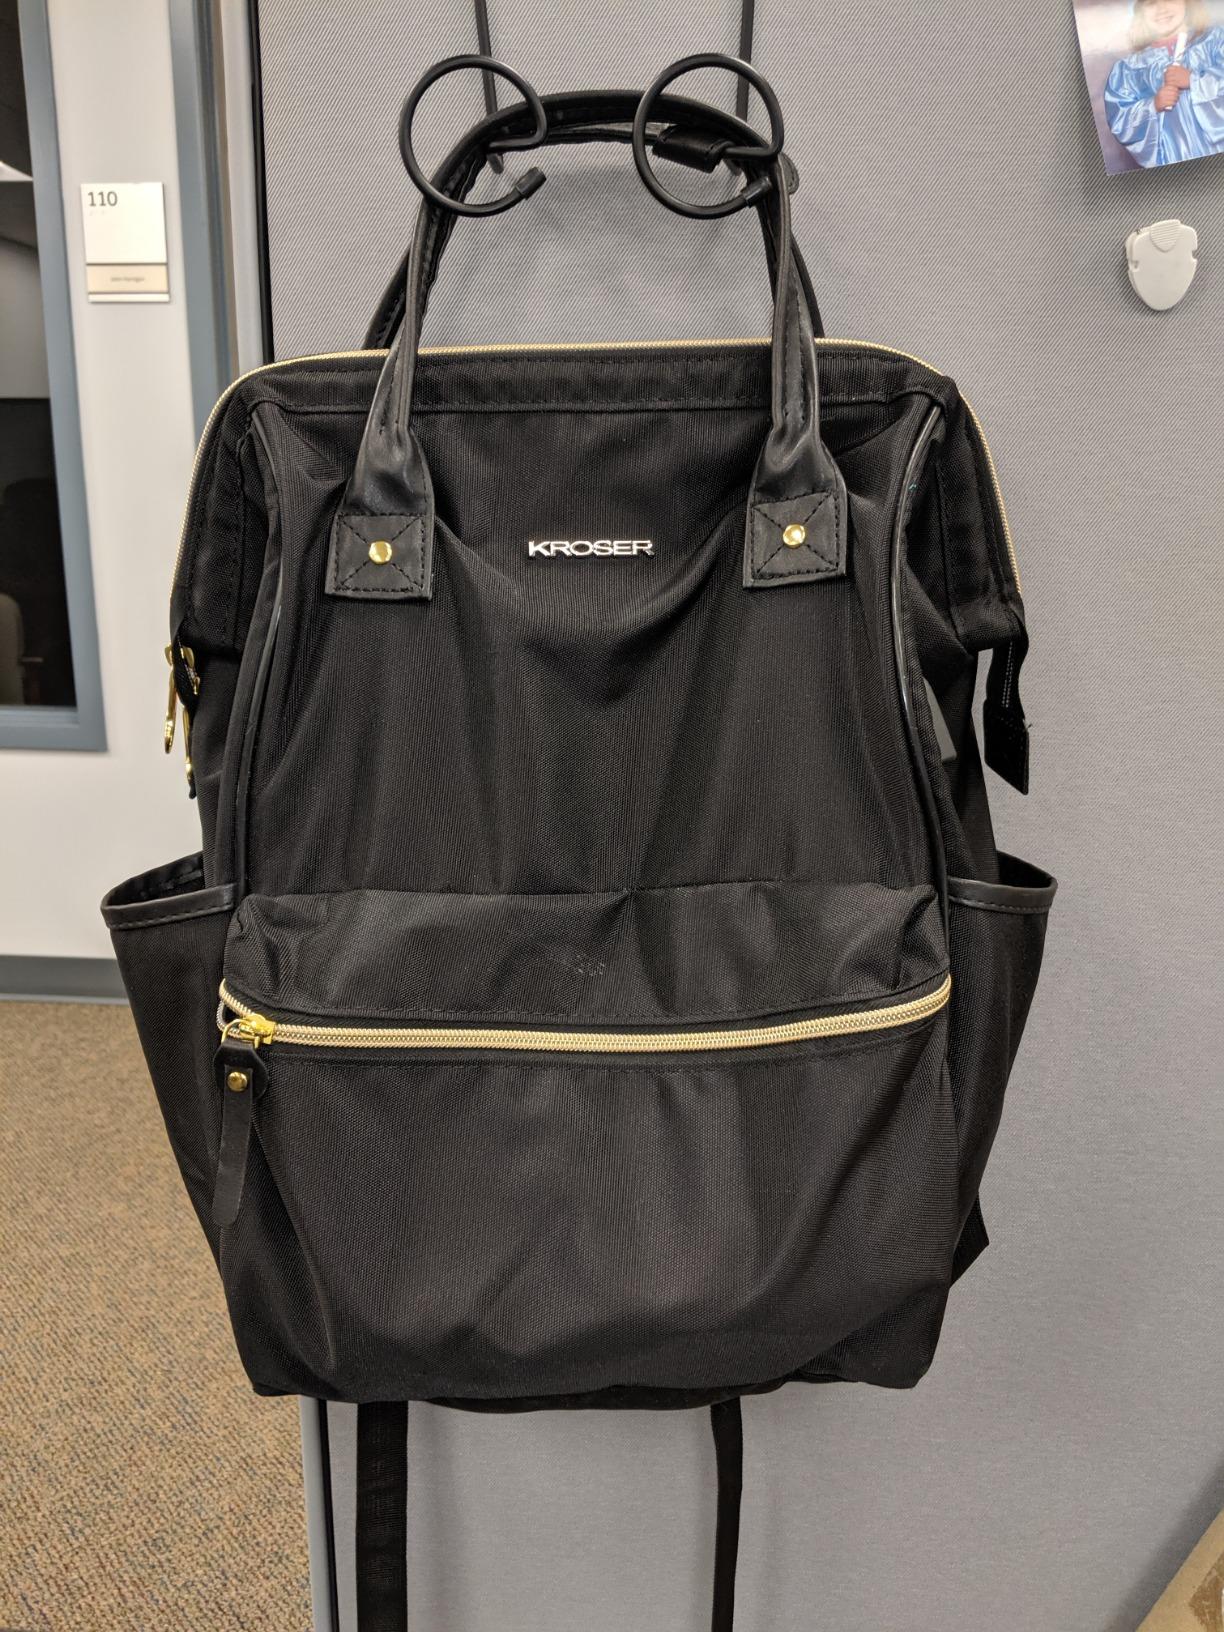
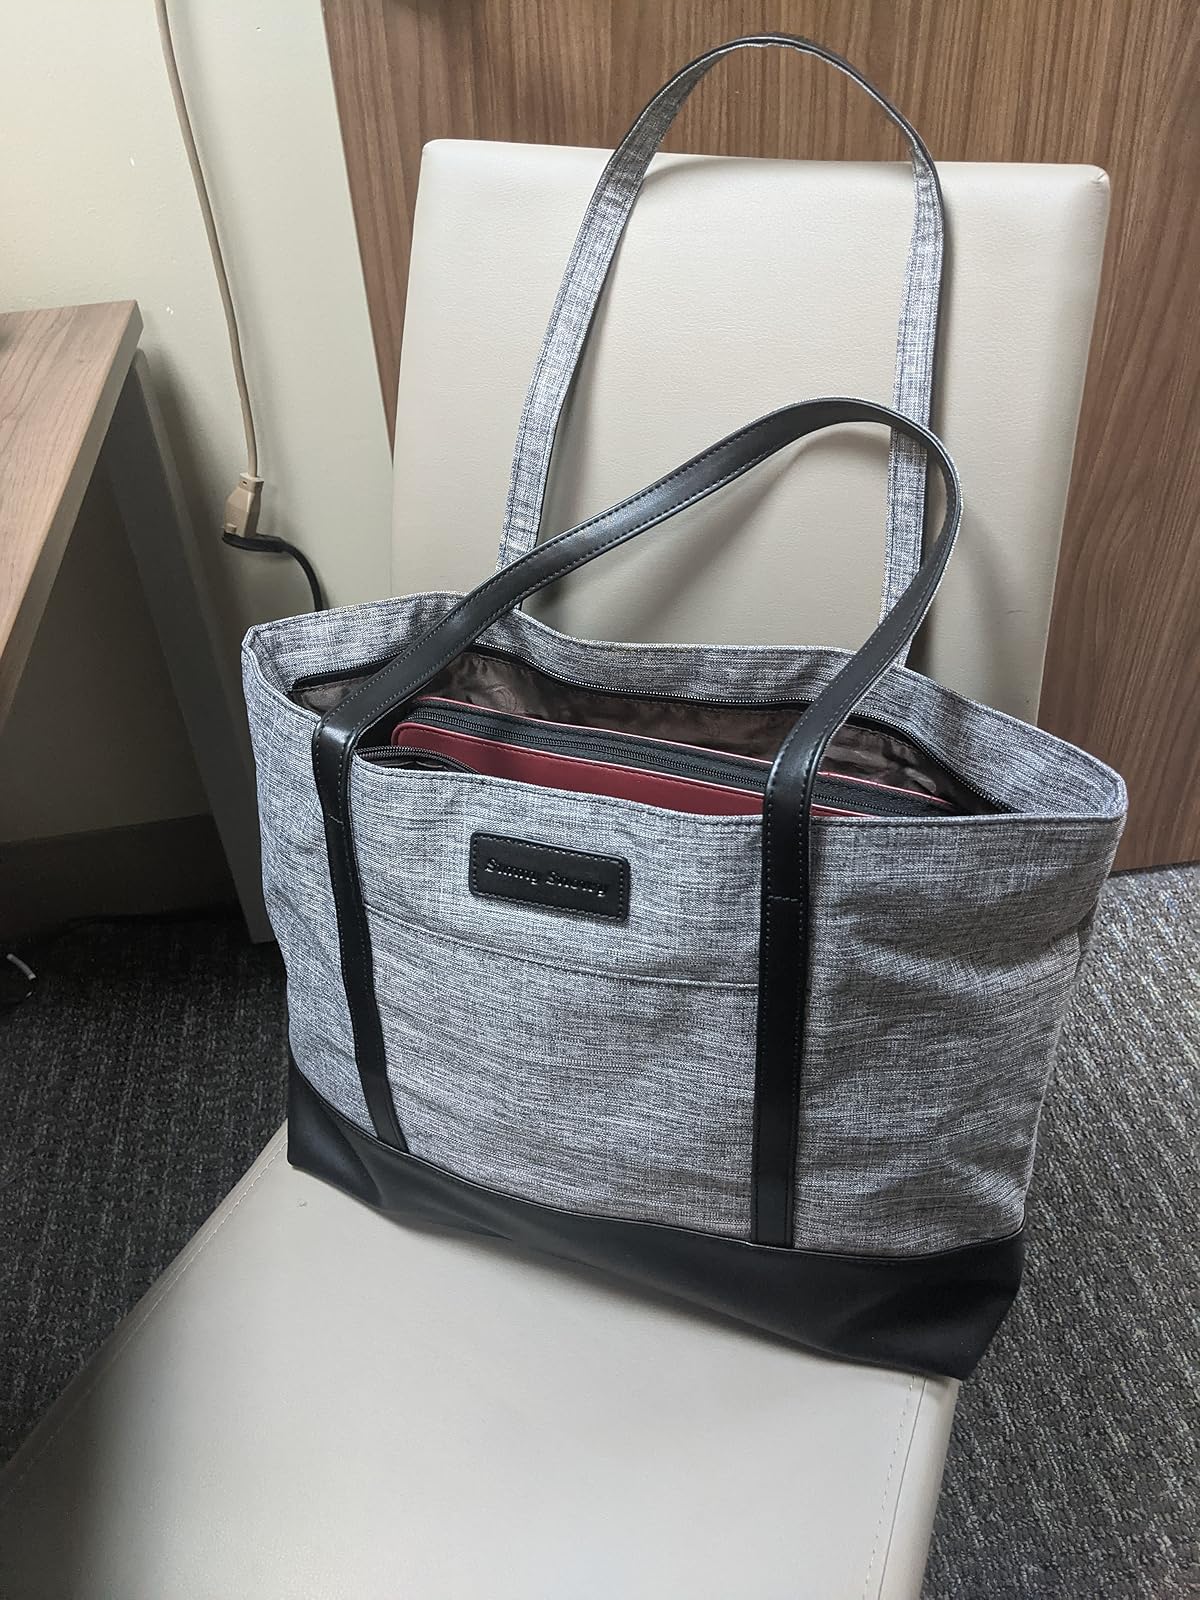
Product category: bag
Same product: no